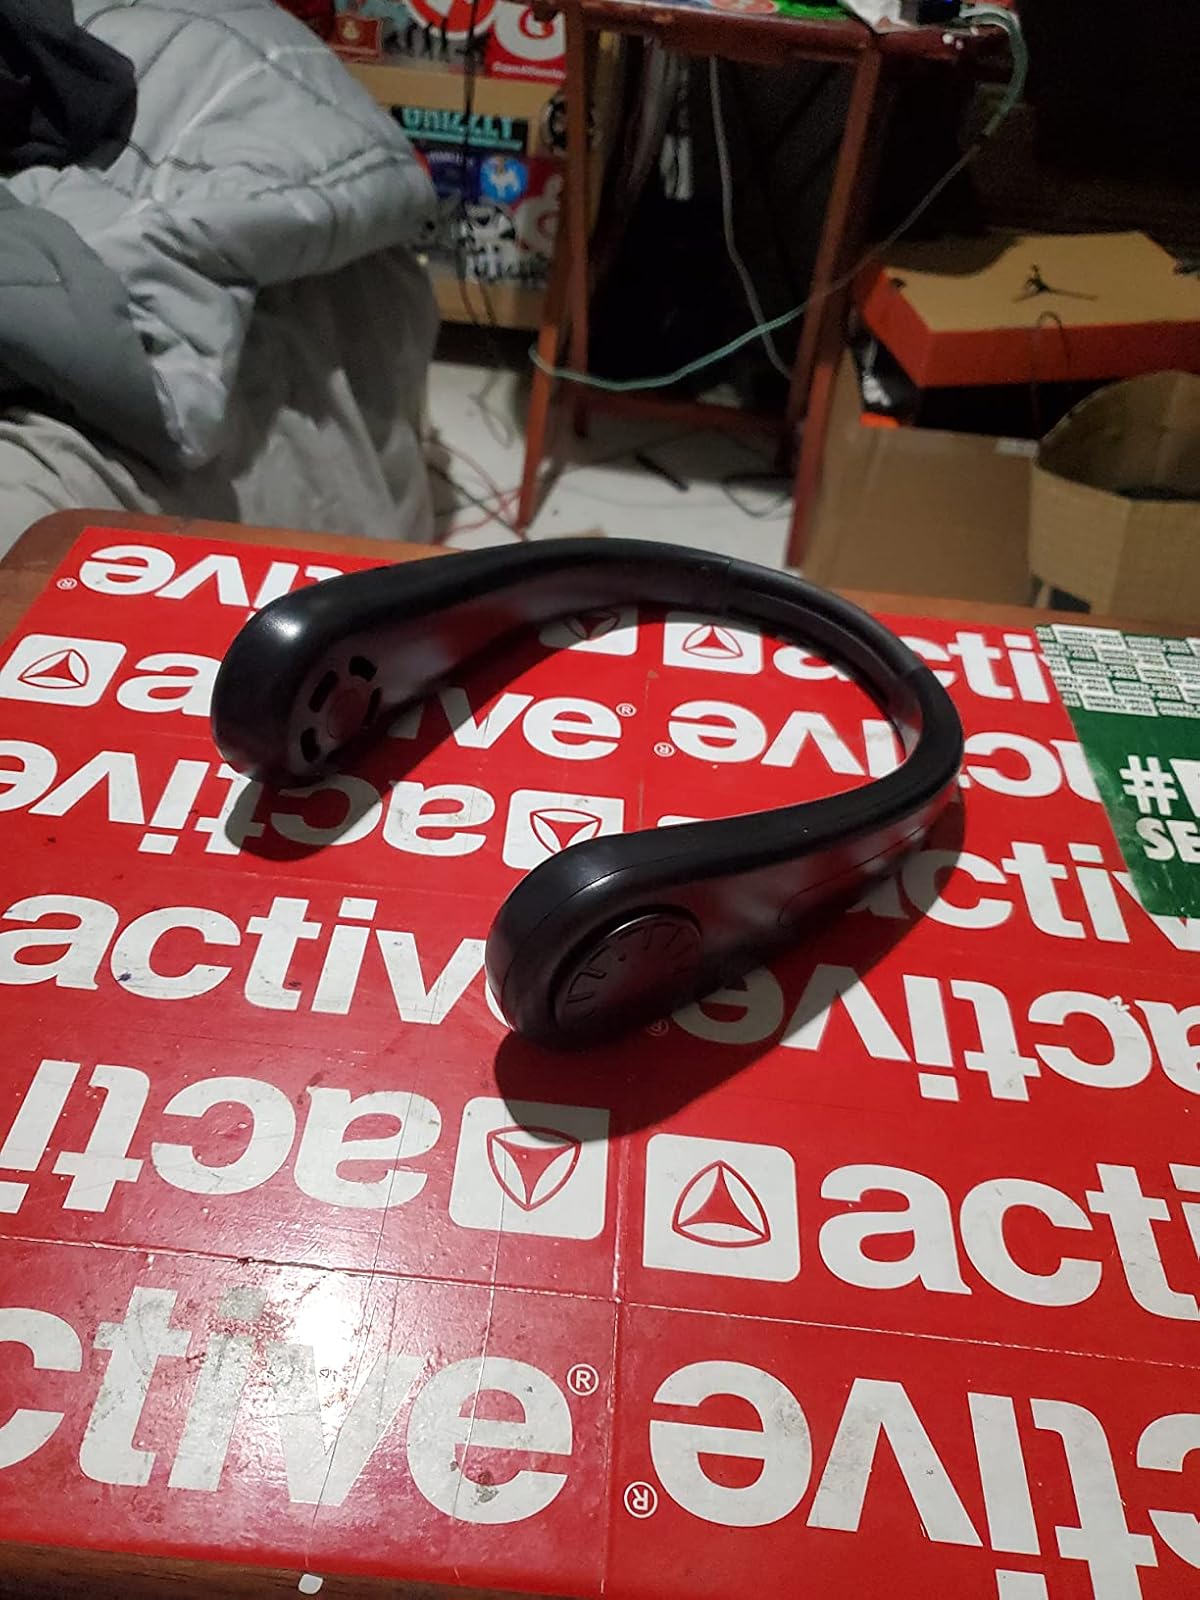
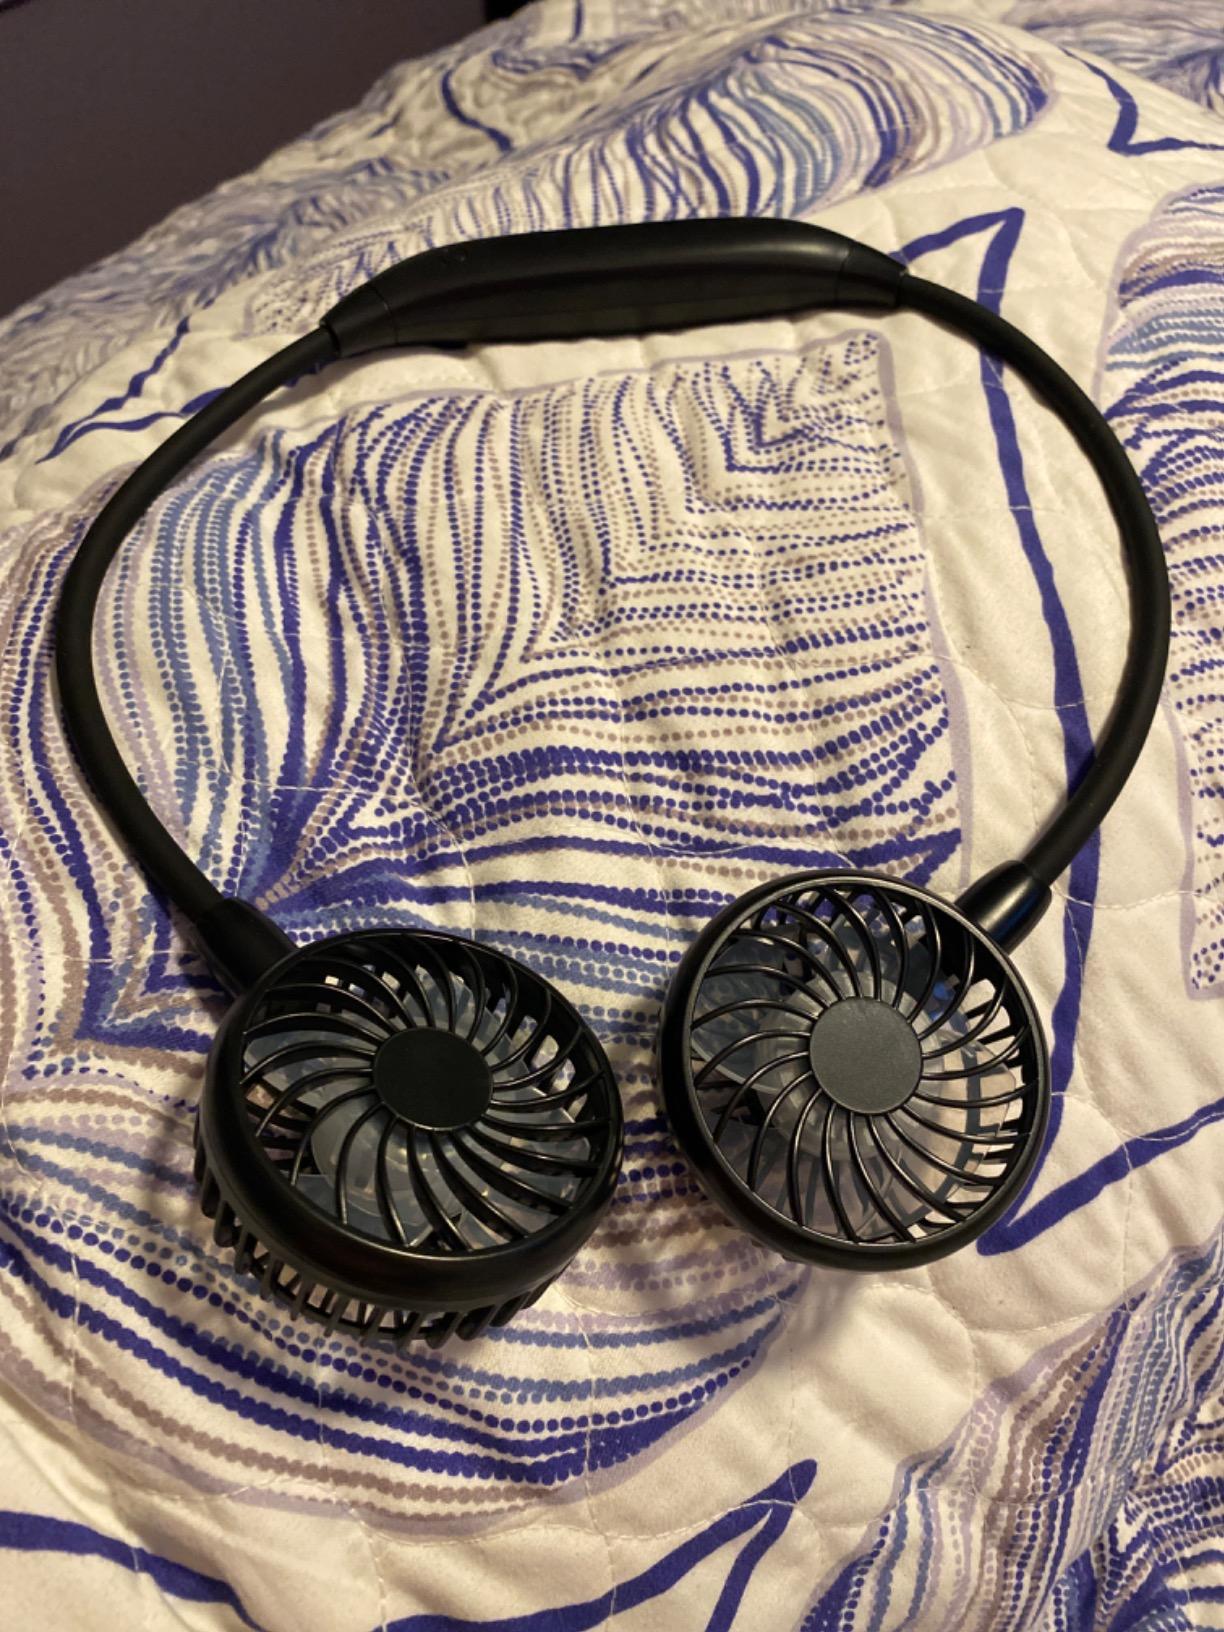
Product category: fan
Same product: no